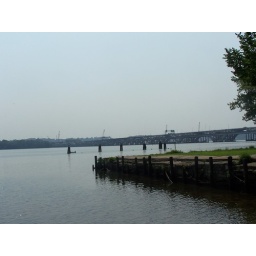
I think this is a bridge that goes over the Potomac river into DC but I'm not sure.